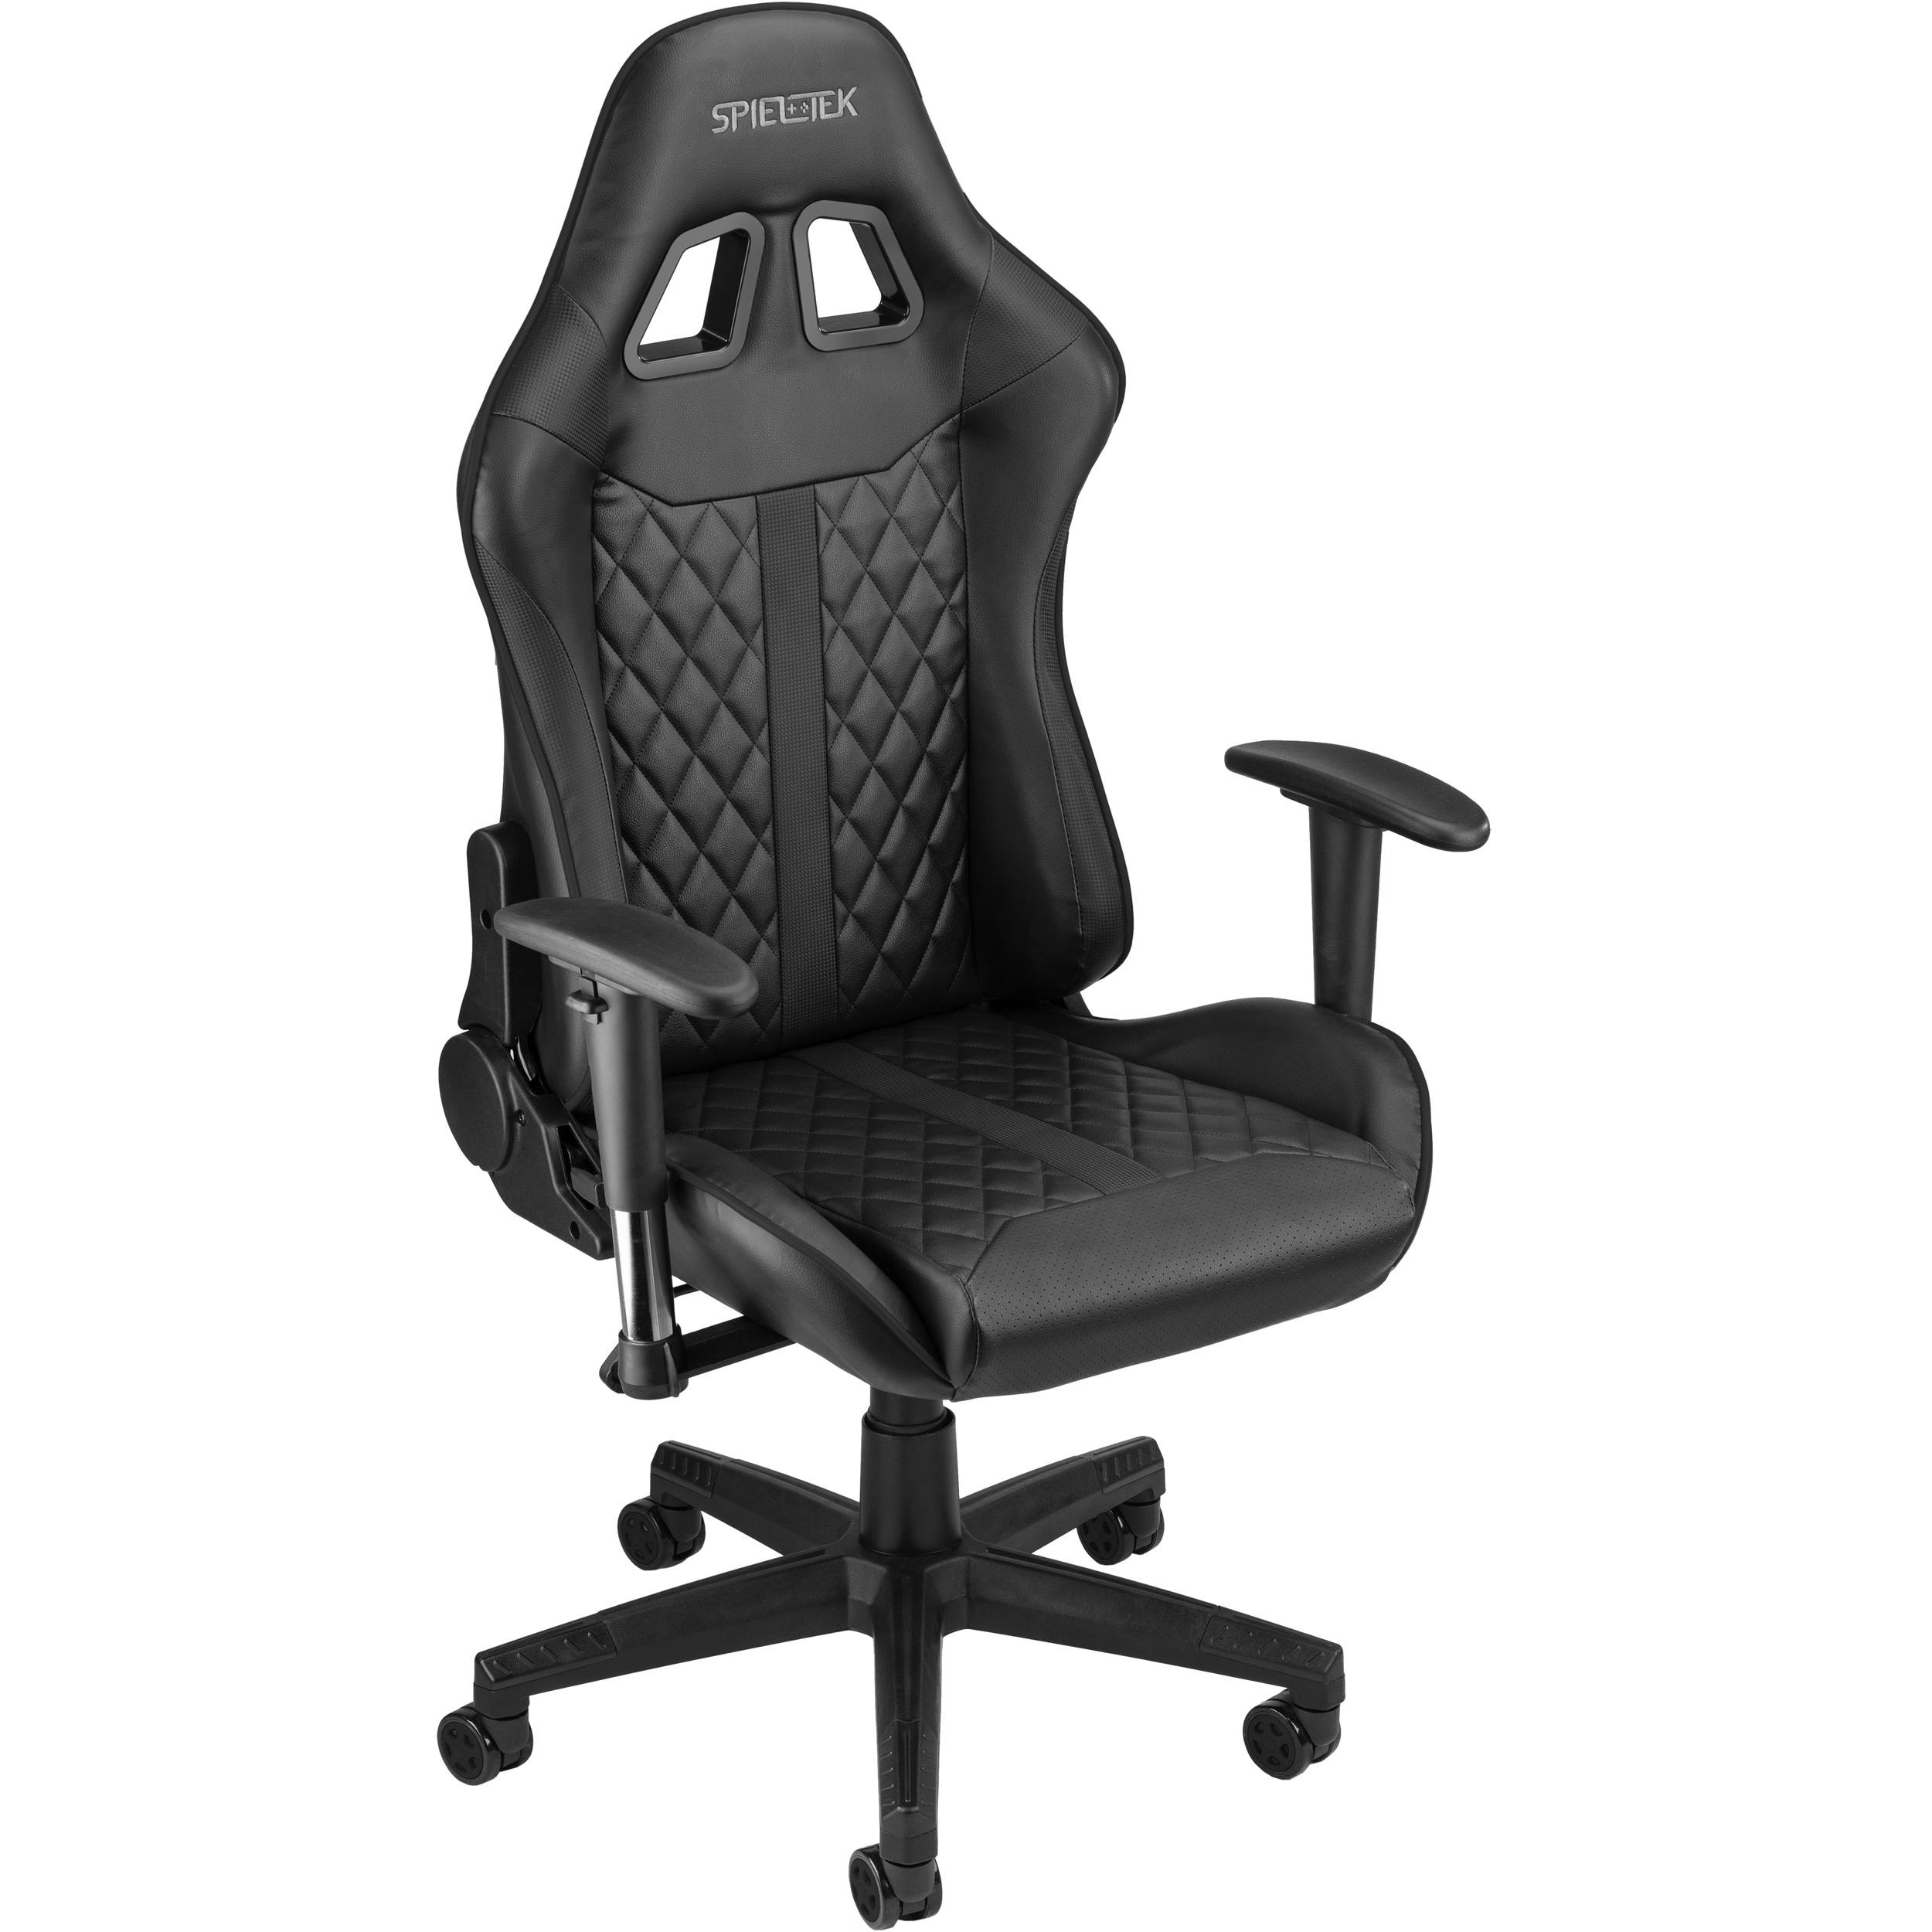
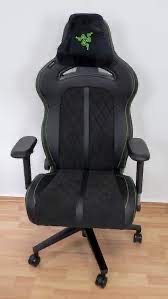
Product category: items_chair
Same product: no